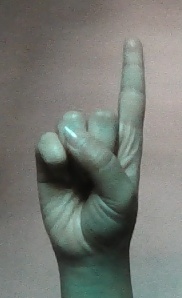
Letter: bb